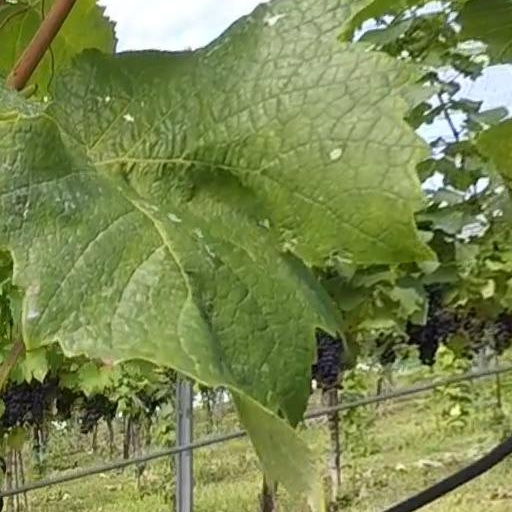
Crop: grape